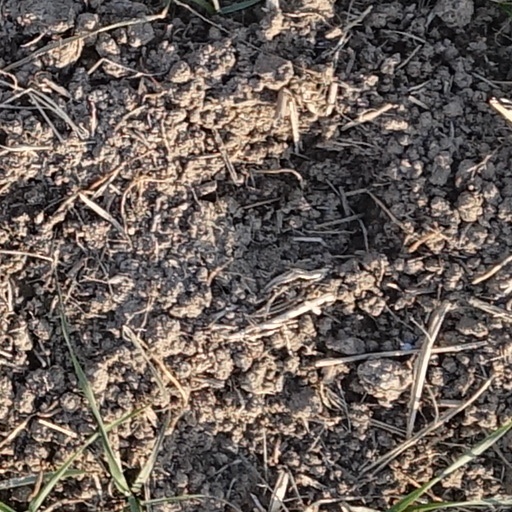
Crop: wheat